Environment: real
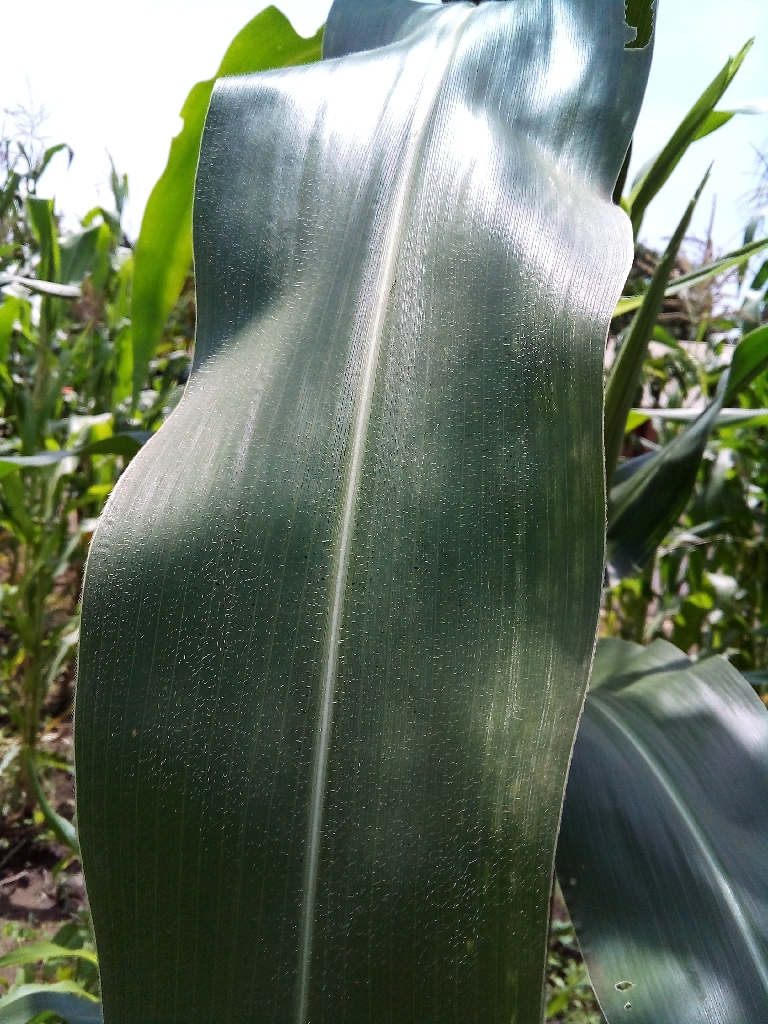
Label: healthy